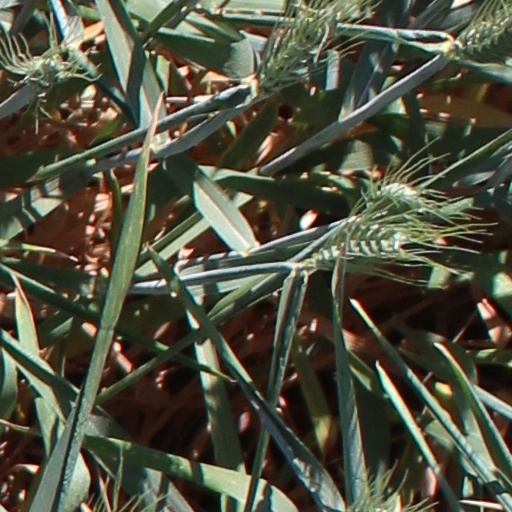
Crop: wheat